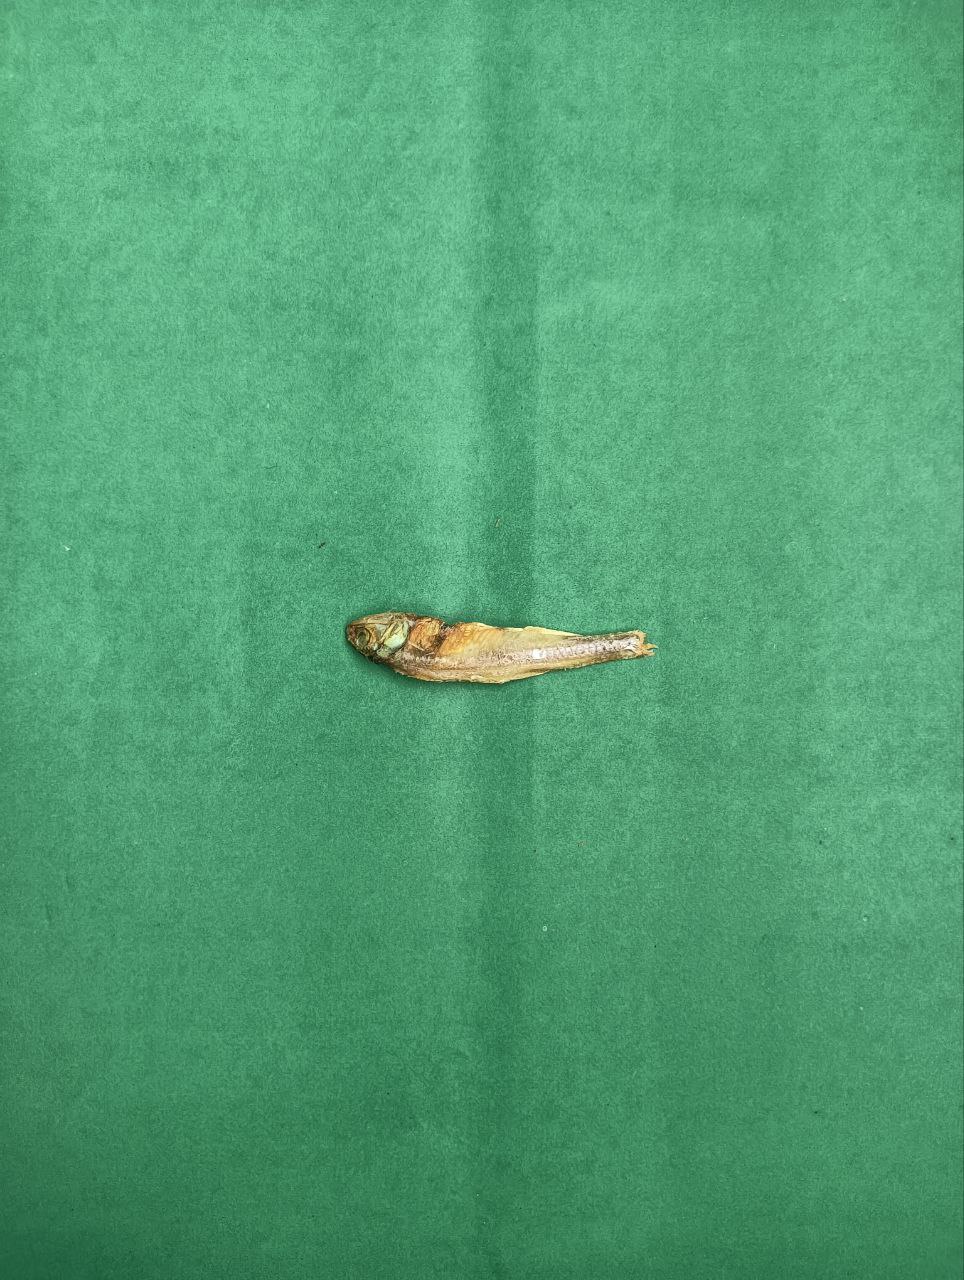
Species: narkeli